Cibao

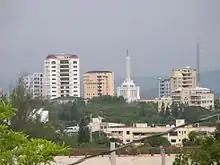
Santiago de los Caballeros is the economic center of the Cibao region.

El Cibao occupies the central and northern part of the Dominican territory. To the north and east of the region lies the Atlantic Ocean; to its west lies the Republic of Haiti and to the south the Central Range, which separates El Cibao from the other natural regions.